Harley Sewell

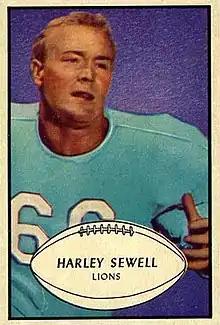
Sewell on a 1953 Bowman football card

Harley Edward Sewell (April 18, 1931 – December 17, 2011) was an American professional football player who was a guard in the National Football League (NFL) for the Detroit Lions from 1953 to 1962, and the Los Angeles Rams in 1963. He was born in Jefferson County, Oklahoma, and played college football for the Texas Longhorns.